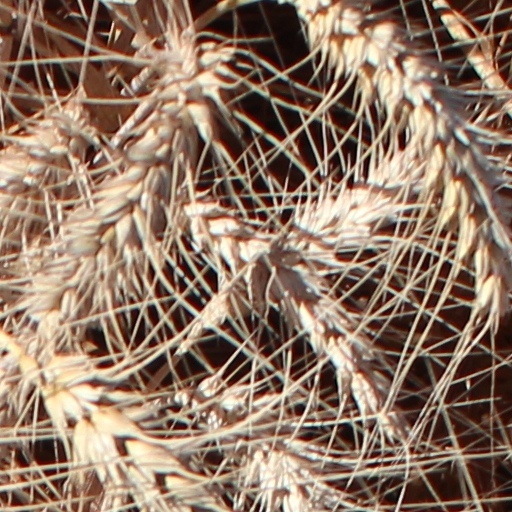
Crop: wheat